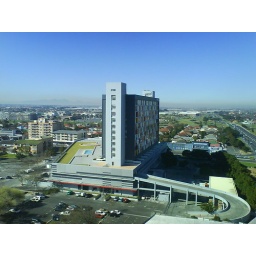
One of the buildings from the roof of a building in cape town